Robert Wierinckx

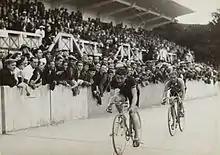
Wierinckx followed by Maurice Archambaud in the 1936 Tour de France

Robert Wierinckx (12 April 1915, Ixelles — 29 December 2002, Rixensart) was a Belgian professional road bicycle racer. In 1936, he was the winner of the second stage in the Tour de France.